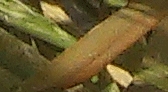
Label: Wheat___Brown_Rust